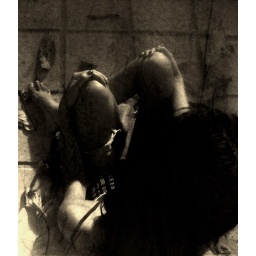
girl in a box